Suave Richard

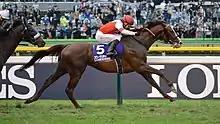
2019 Japan Cup

Suave Richard (foaled 10 March 2014) is a Japanese retired Thoroughbred racehorse best known for winning the 2019 Japan Cup. He showed promising form as a juvenile in 2016 when he won one of his three races and finished second in the Tokyo Sports Hai Nisai Stakes. In the following year he was one of the best colts of his generation in Japan, winning the Kyodo Tsushin Hai and the Copa Republica Argentina and running second in the Tokyo Yushun. As a four-year-old he won the Kinko Sho and the Grade 1 Osaka Hai as well as taking third place in both the Yasuda Kinen and the Japan Cup. In 2019 he finished third in the Dubai Sheema Classic and the Takarazuka Kinen and won the Japan Cup at Tokyo Racecourse in November.